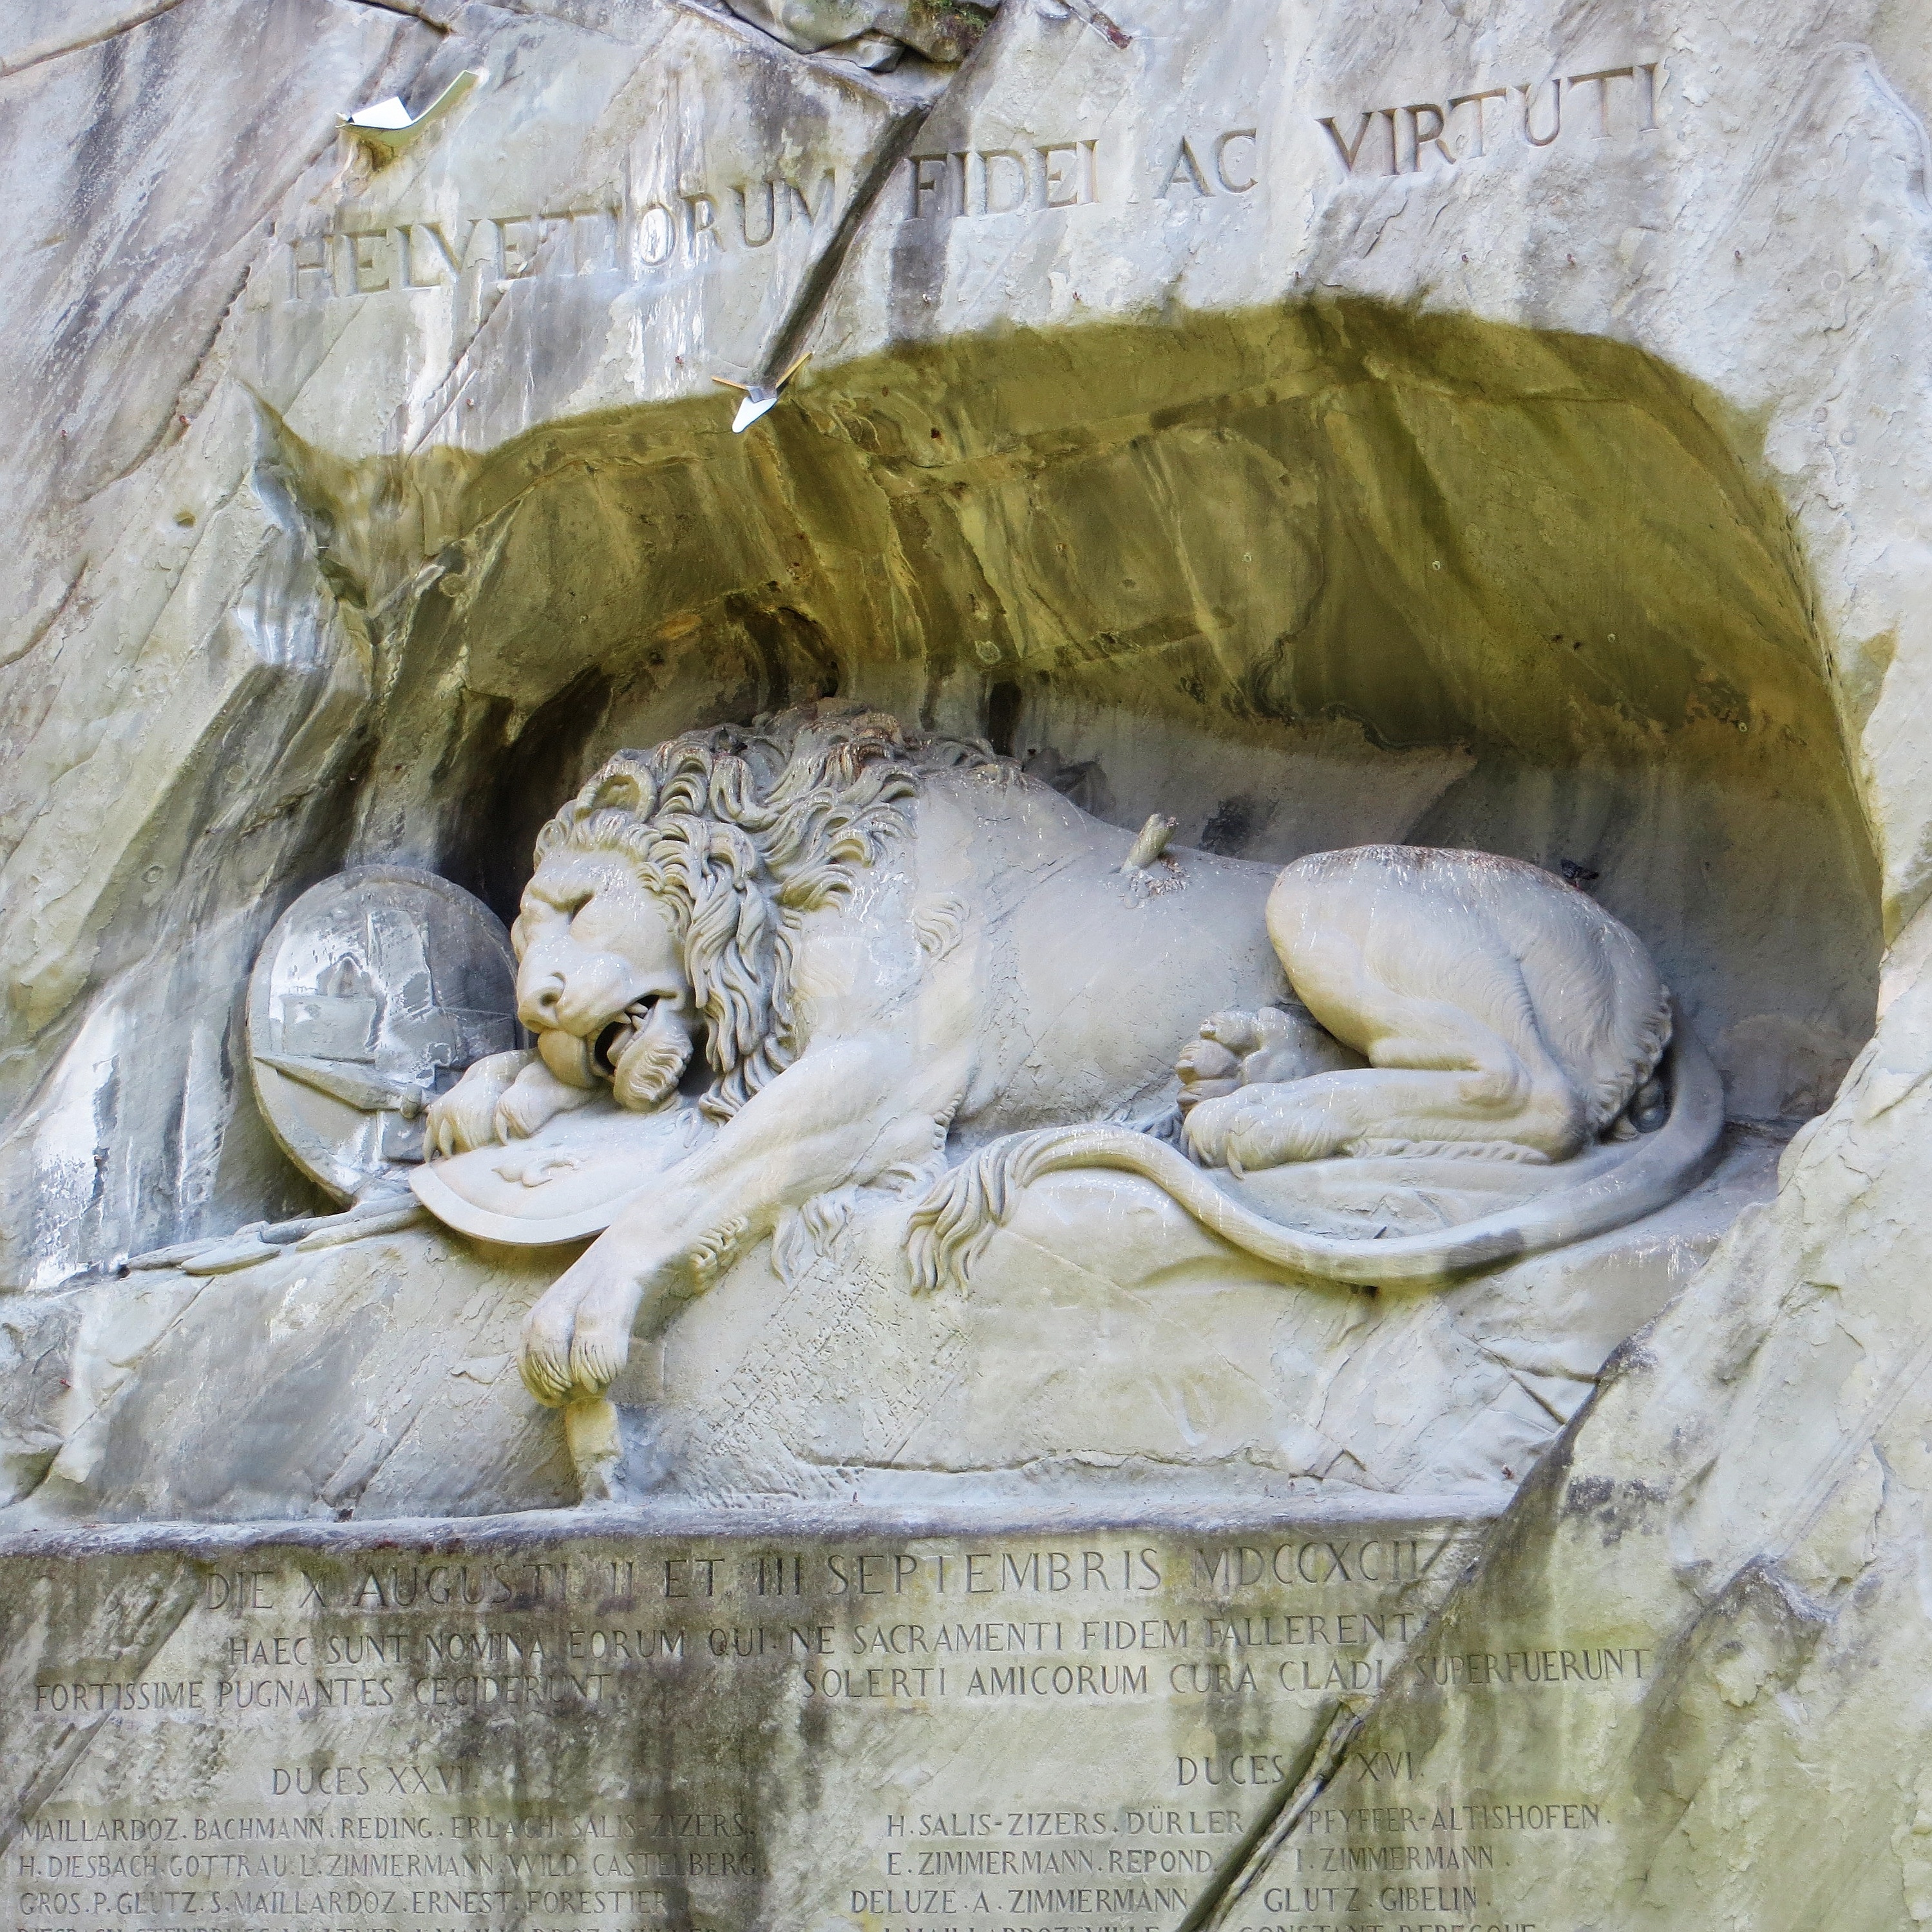
outdoor, rock, mountain, architecture, town, old, stone, monument, travel, europe, statue, park, landmark, historic, tourism, lion, painting, sculpture, memorial, art, sketch, drawing, swiss, lucerne, switzerland, culture, history, famous, relief, ancient history